Church of Scientology

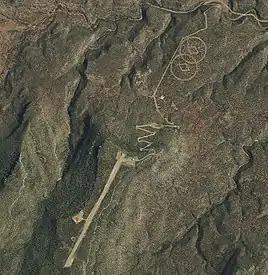
Trementina Base

The Church of Scientology maintains a large base on the outskirts of Trementina, New Mexico, for the purpose of storing their archiving project: engraving Hubbard's writings on stainless steel tablets and encasing them in titanium capsules underground. An aerial photograph showing the base's enormous Church of Spiritual Technology symbols on the ground caused media interest and a local TV station broke the story in November 2005. According to a report in "The Washington Post", the organization unsuccessfully attempted to coerce the station not to air the story.